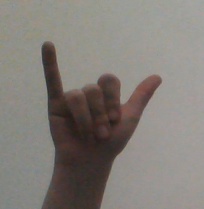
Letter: ya